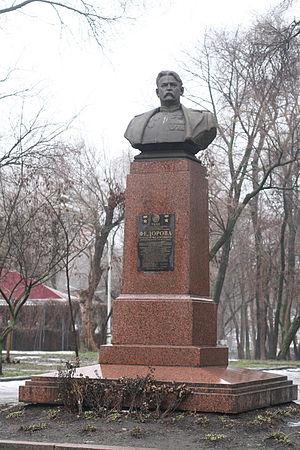
Oleksiy Fedorovych Fedorov, né le 30 mars 1901 et décédé le 9 septembre 1989 fut un des leaders des partisans soviétiques pendant la Seconde Guerre mondiale. Il était deux fois Héros de l'Union soviétique.